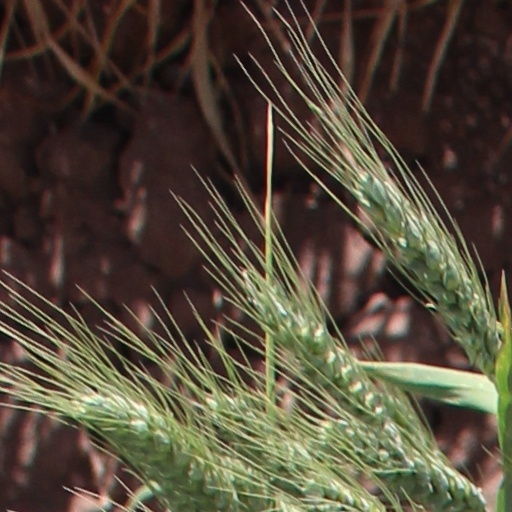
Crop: wheat